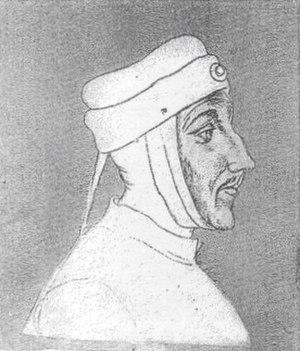
La bataille de Scheut est le siège de Bruxelles par le comté de Flandre, tenu depuis Scheut, le 17 août 1356, dans le cadre de la guerre de succession du duché de Brabant. Bruxelles tombera le 18 août, mais se libérera le 25 octobre.
Louis II de Flandre, né Louis de Dampierre, dit Louis de Male ou de Maerle, ou Malane, né au château de Male à Bruges le 25 octobre 1330 et décédé à Saint-Omer le 30 janvier 1384 est comte de Flandre, de Nevers et de Rethel de 1346 à 1384 ainsi que comte d'Artois et de Bourgogne de 1382 à sa mort. Il est le fils du comte Louis Iᵉʳ et de la comtesse de Bourgogne et d'Artois Marguerite Iʳᵉ, fille cadette du roi Philippe V le Long.
Liste des comtes palatins du comté de Bourgogne palatine de 982 à 1678.